Mangga Dua, Jakarta

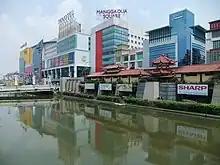
Mangga Dua Square shopping mall

Mangga Dua has also been the favorite shopping destination for foreign and local tourists, especially those from outside Java. The shopping centers are located mostly at Jalan Mangga Dua Raya.